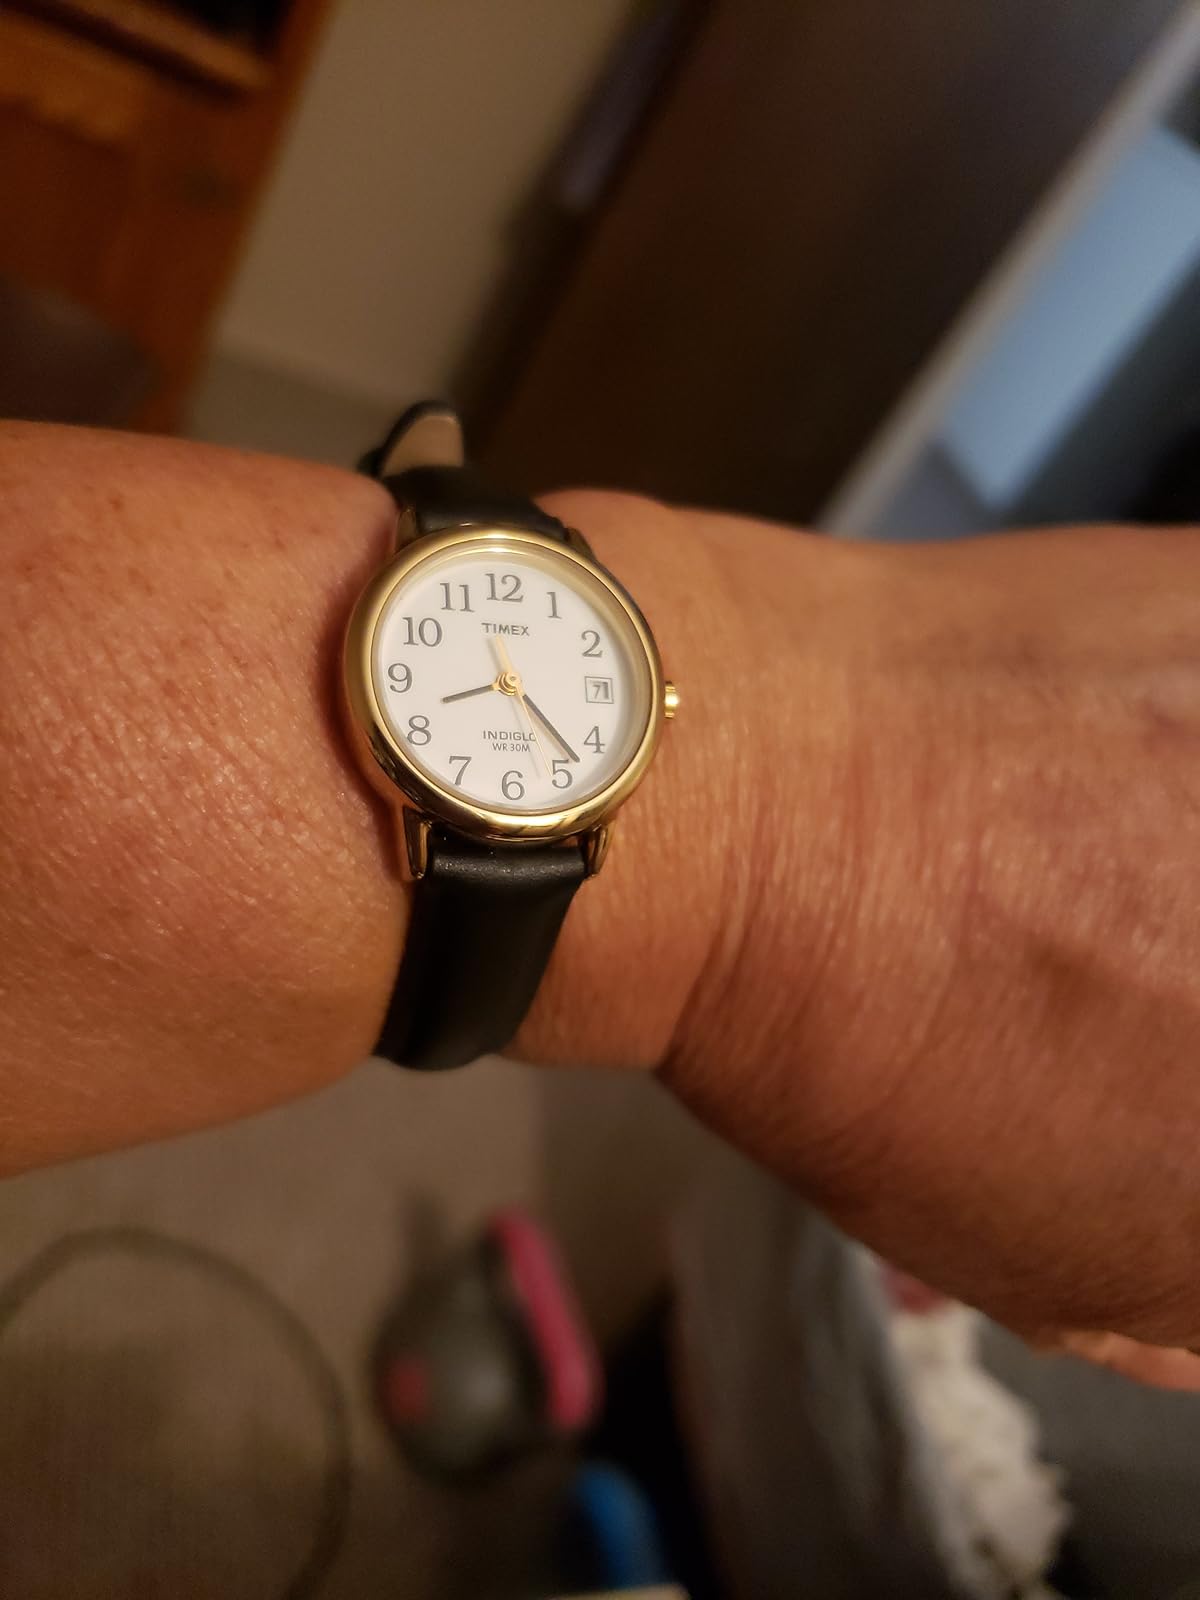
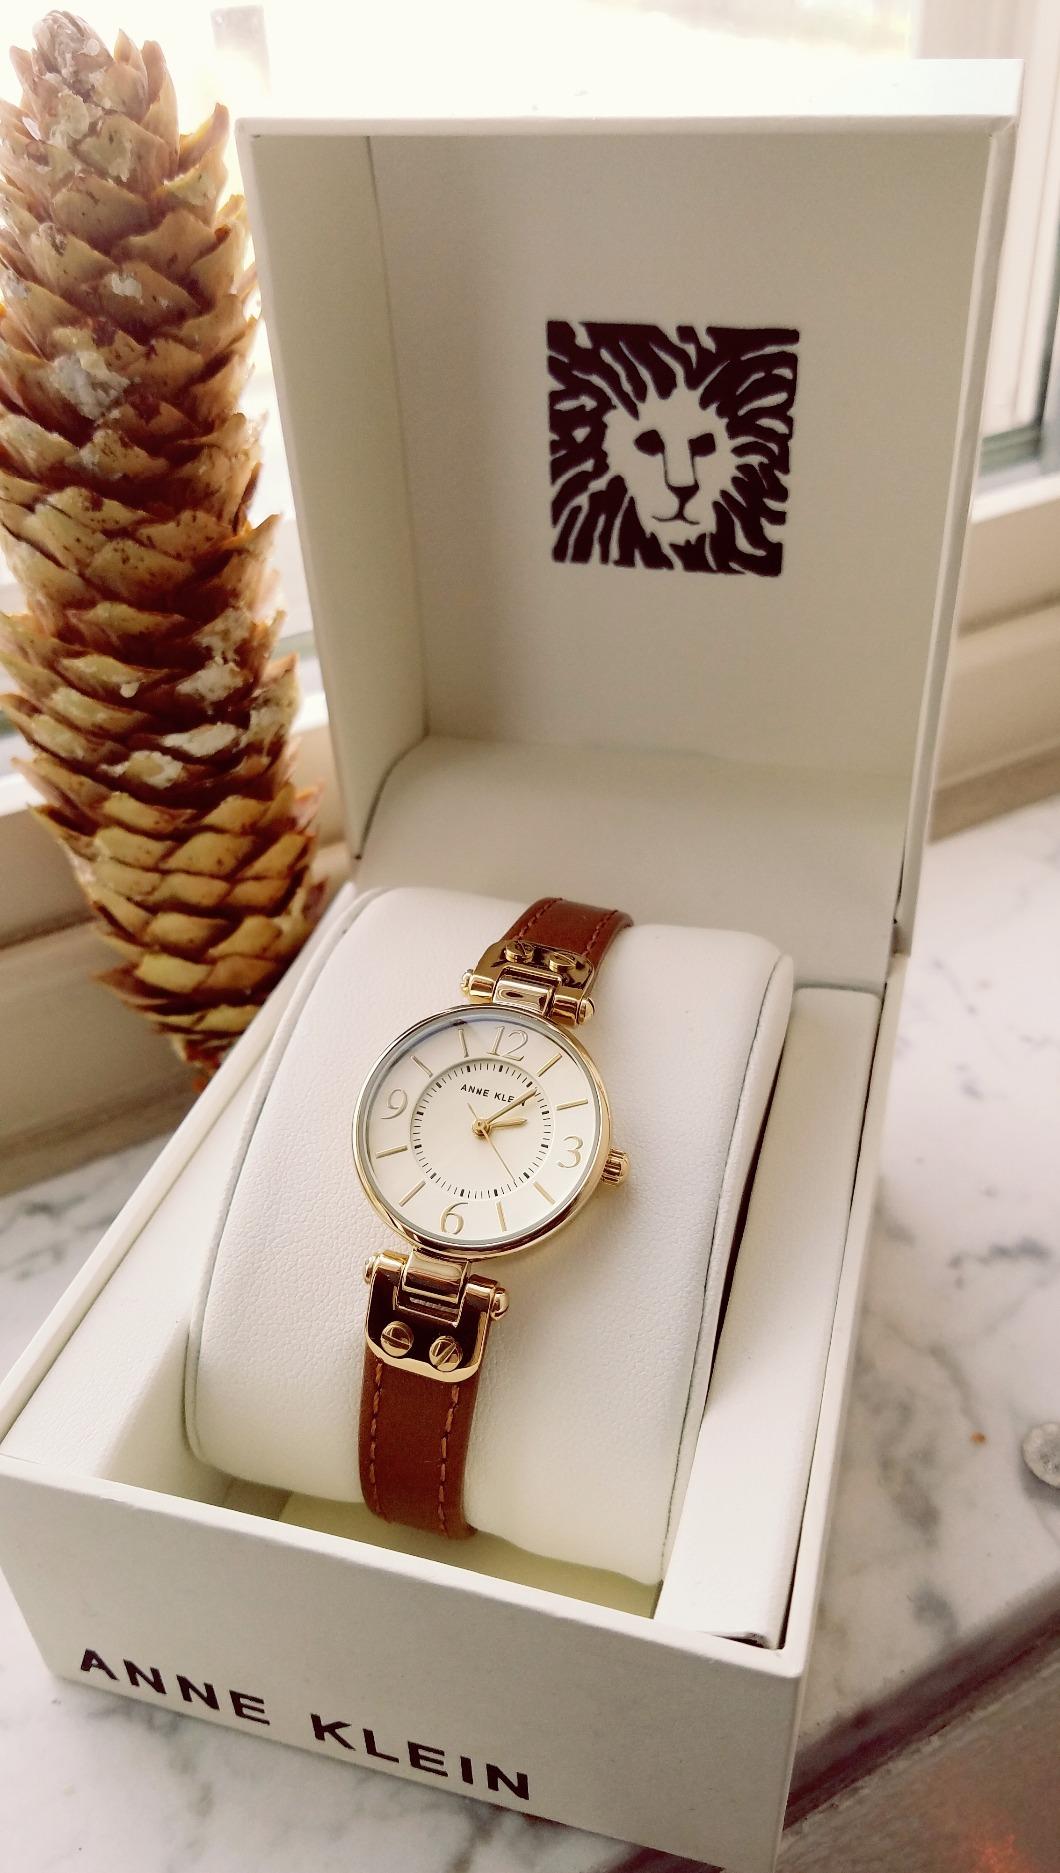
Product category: accessories_watch
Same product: no